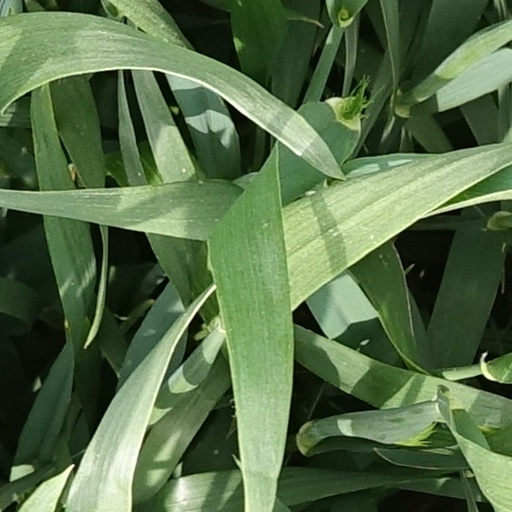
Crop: wheat